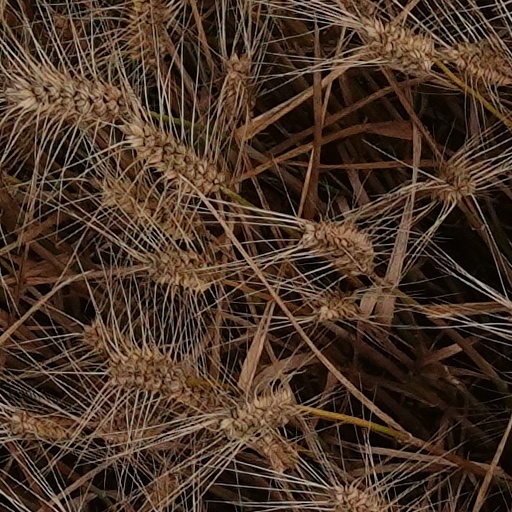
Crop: wheat